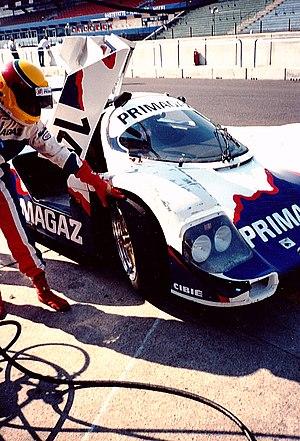
Max Cohen-Olivar constate les dégâts après une sortie de piste lors d'un test à Hockenheim en 1991
Le Swiss Team Salamin est une équipe suisse de course automobile dont la carrière se confond avec celle du pilote automobile et architecte Antoine Salamin, de 1973 à nos jours.